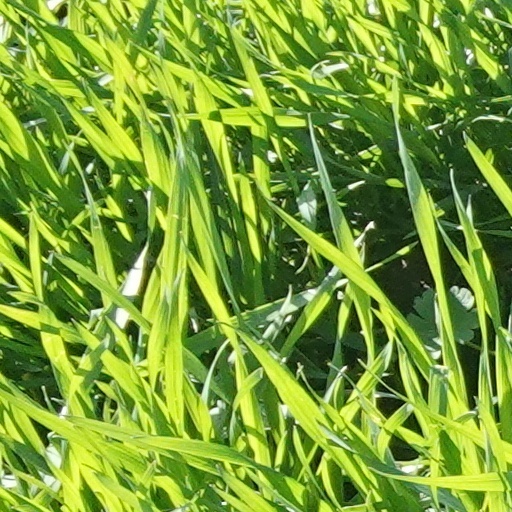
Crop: wheat